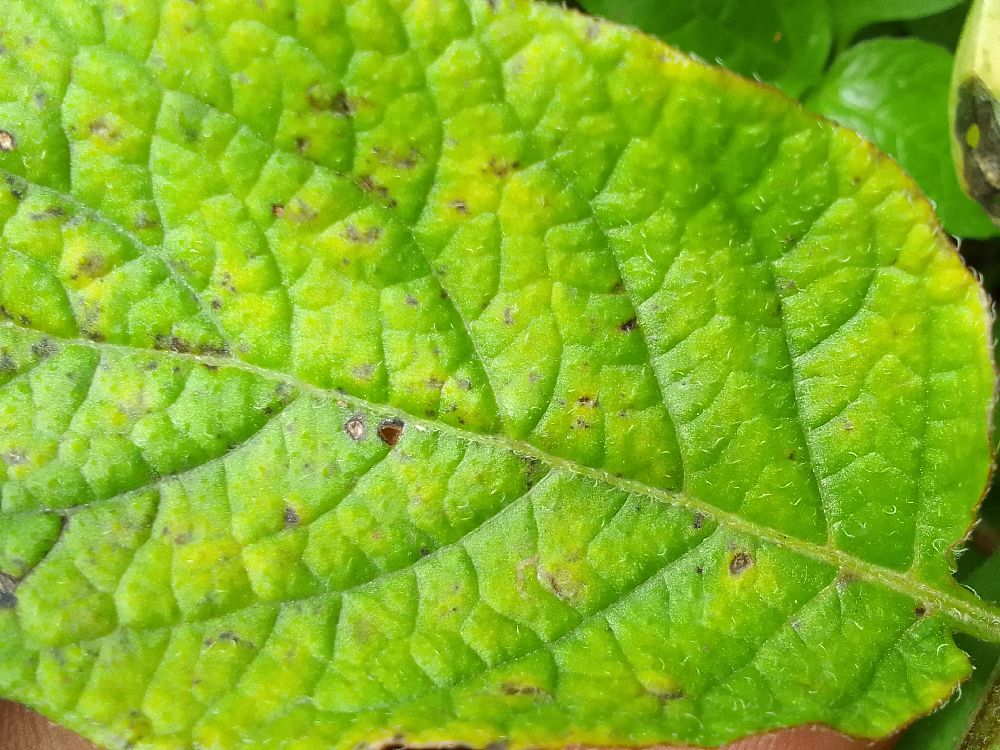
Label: Early blight